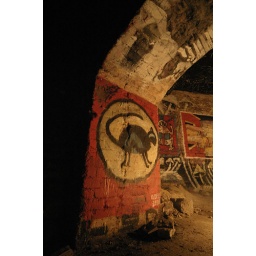
black cat in a sink place